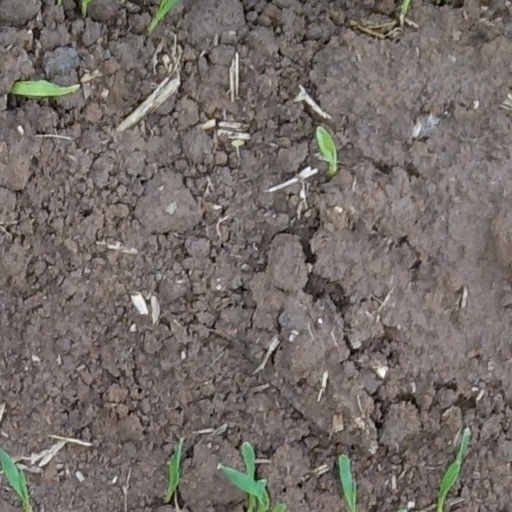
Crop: wheat